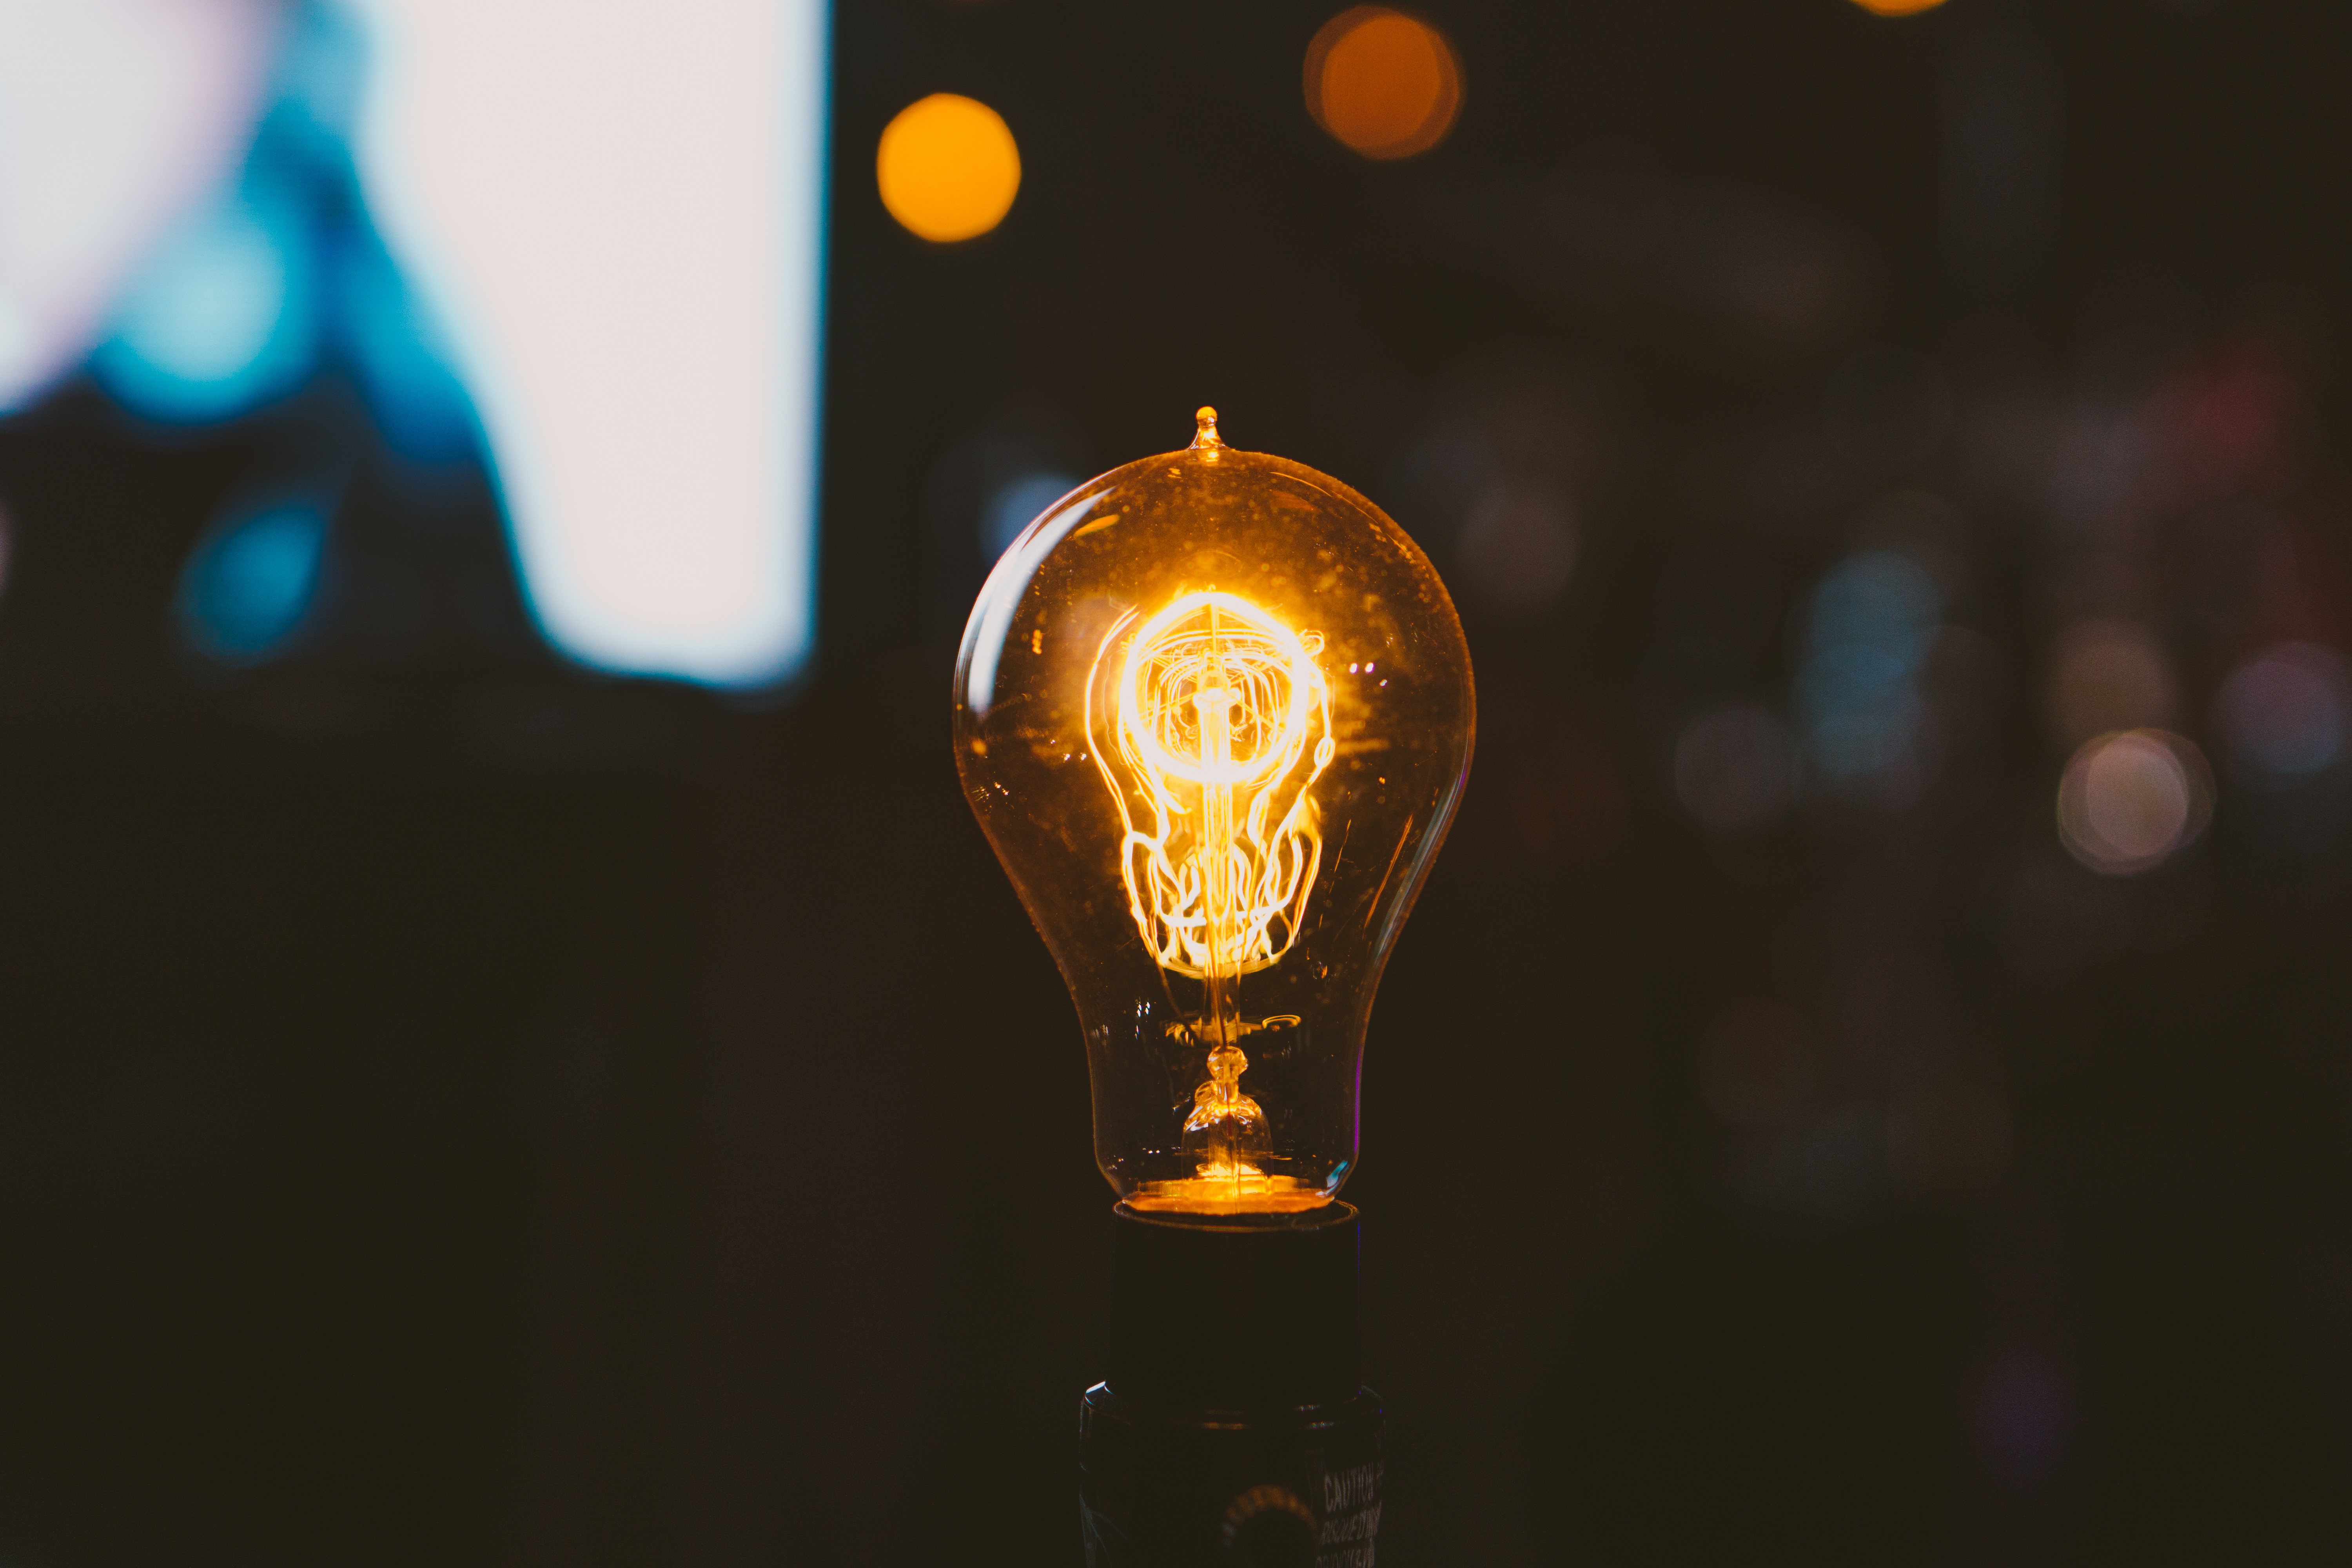
light, night, darkness, yellow, lighting, light fixture, macro photography, incandescent light bulb